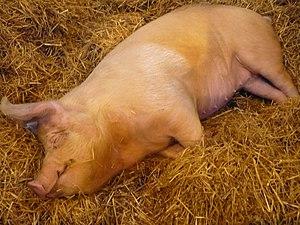
Le large white, ou grand porc blanc anglais, est une race porcine originaire du nord-est de l'Angleterre, introduite en France à la fin du XIXᵉ siècle. Ce cochon uniformément blanc, aux oreilles dressées et aux grandes pattes est particulièrement rustique et est tout d'abord très bien adapté à l'élevage en plein air. Il s'est par la suite très bien adapté à la vie en bâtiment.